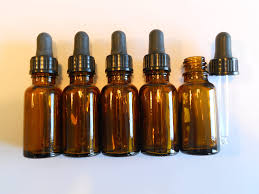
Waste category: glass